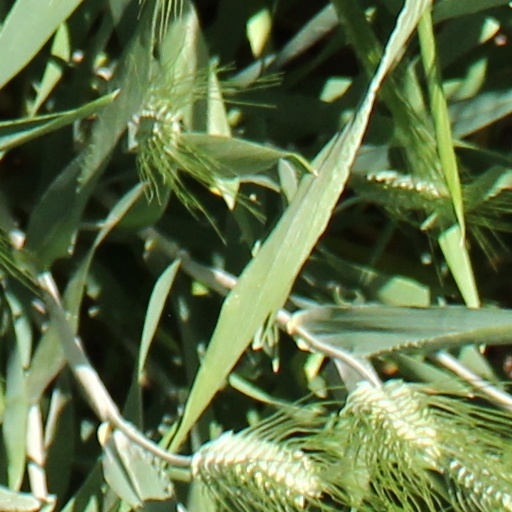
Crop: wheat